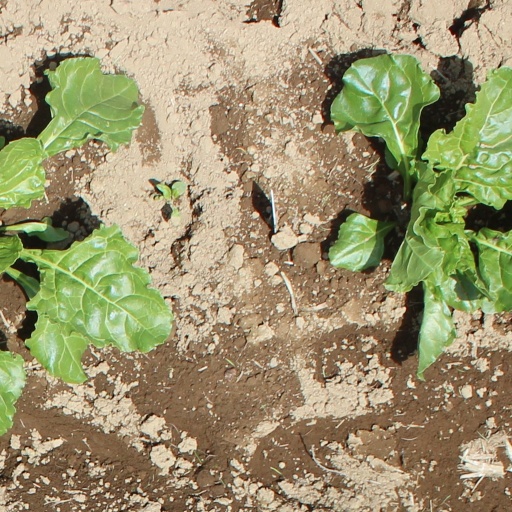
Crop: sugar beet